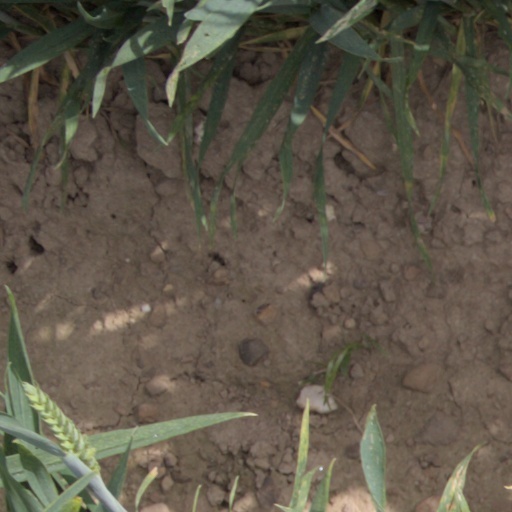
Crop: wheat